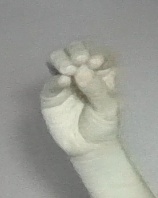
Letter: ha